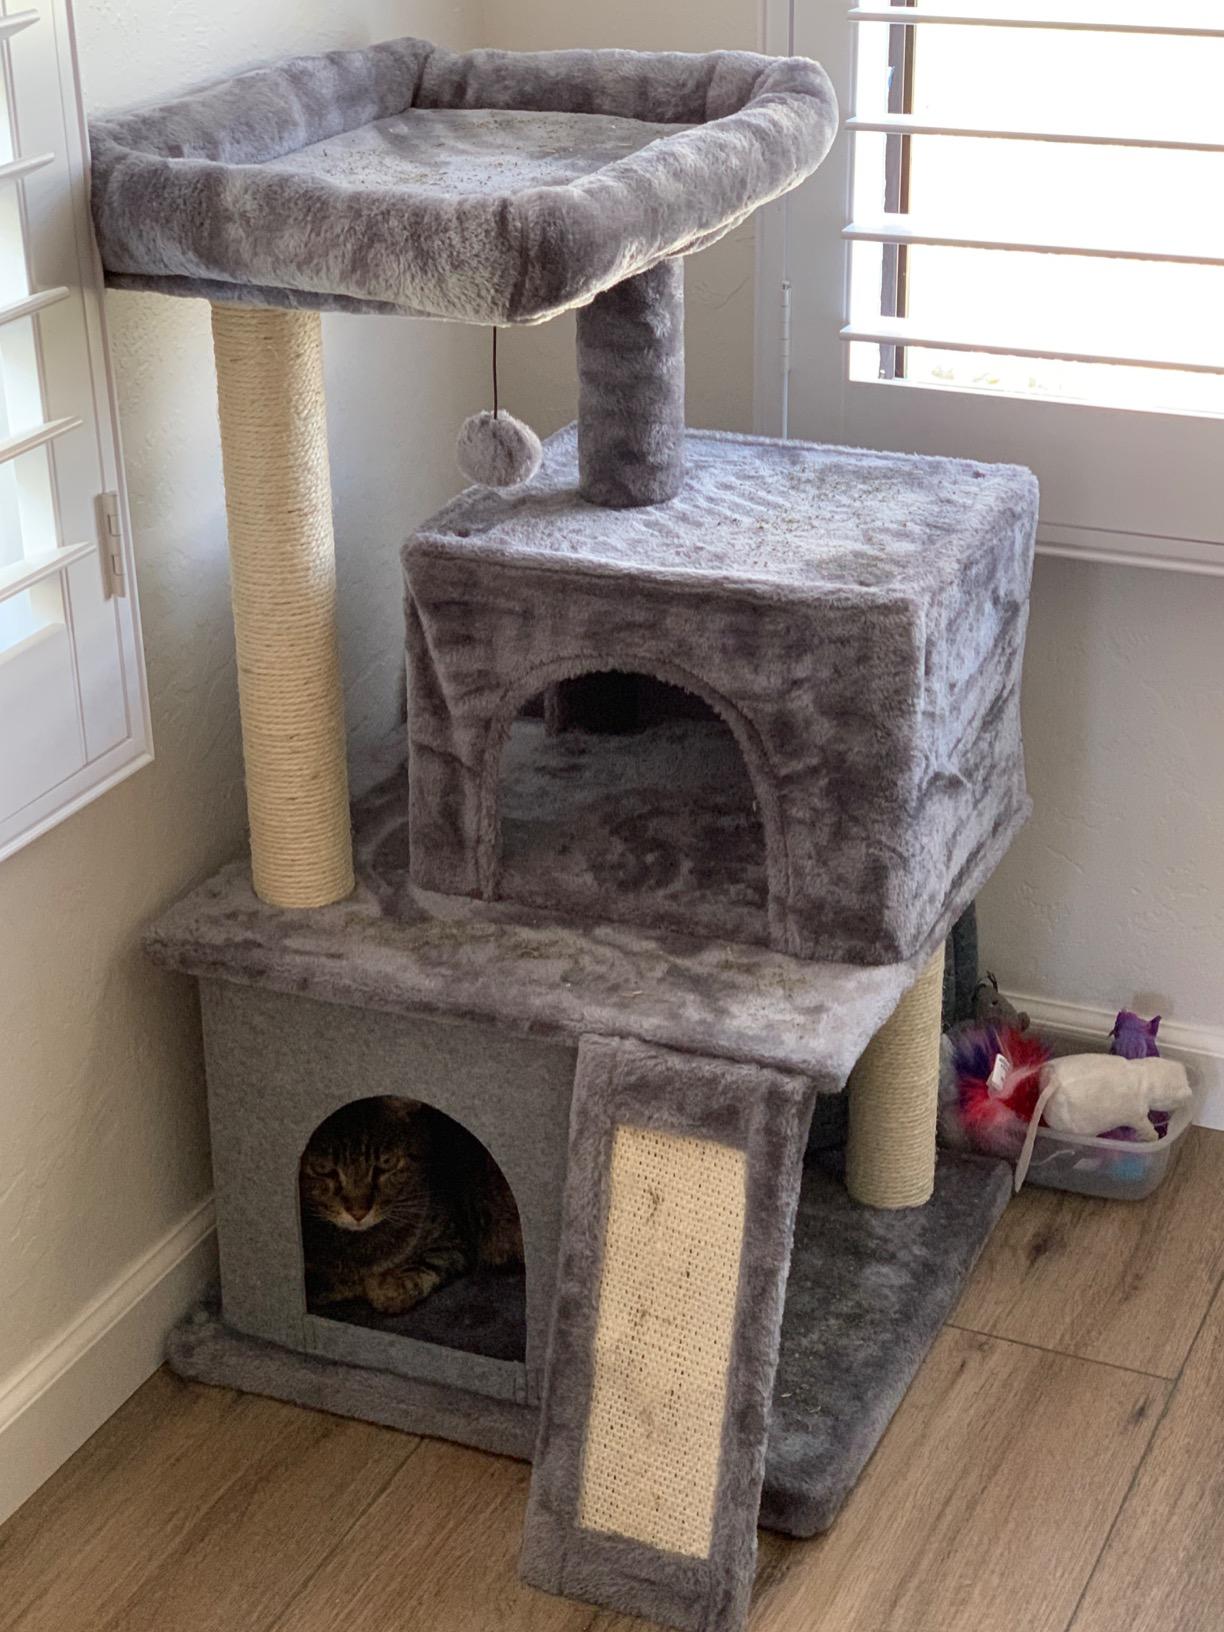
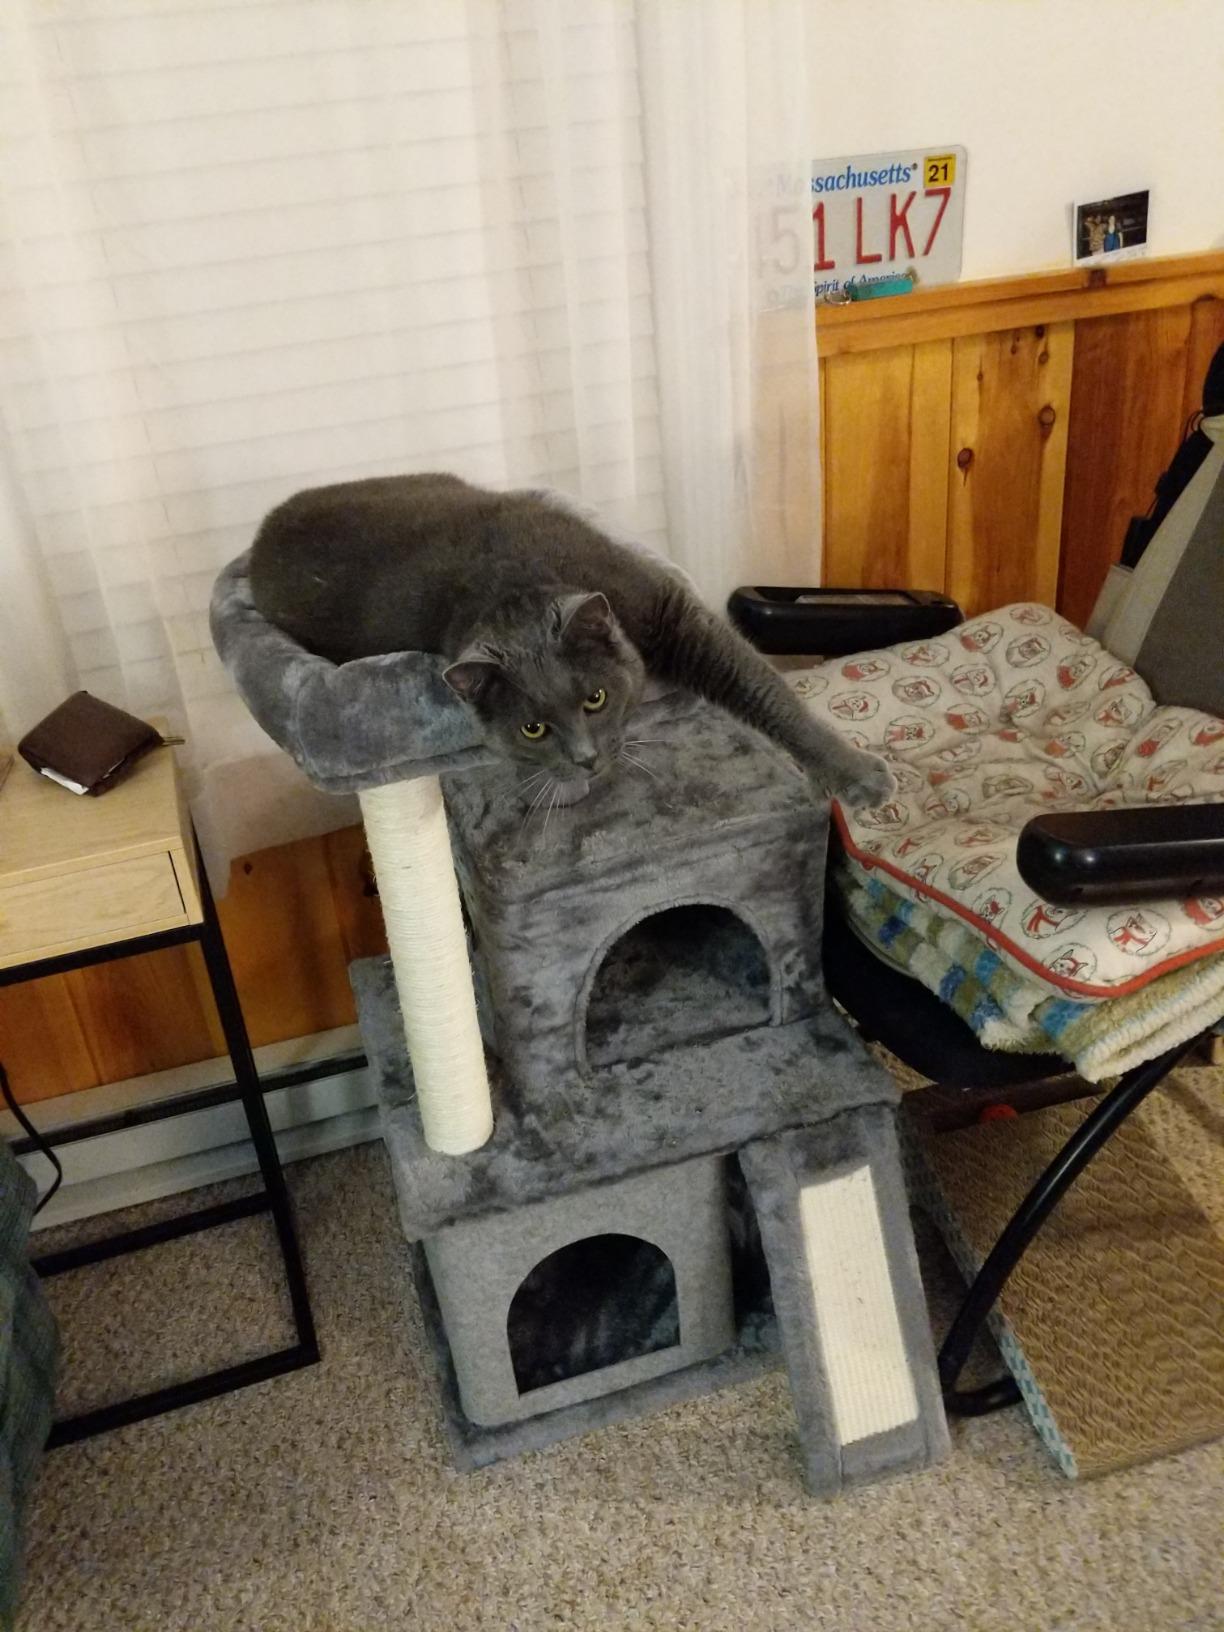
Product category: items_cat tree
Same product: yes